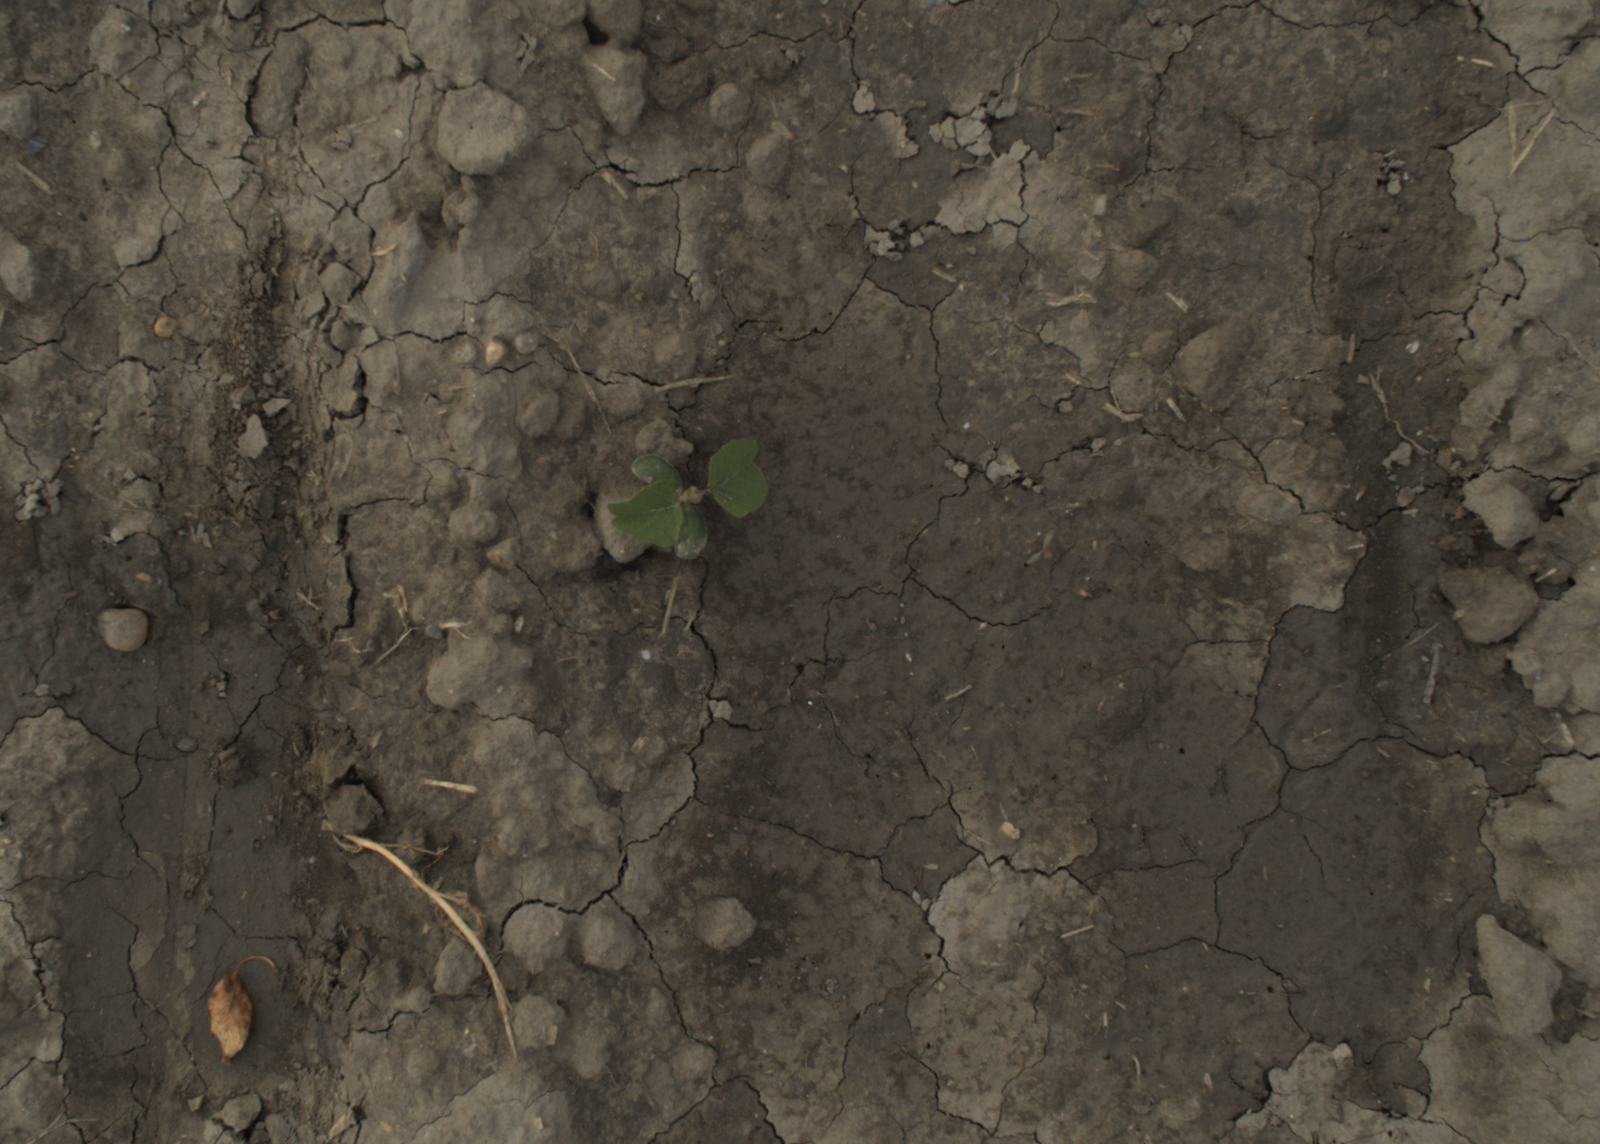
Capture date: 21.09.2021 10:55:17
Weather: mixed
Wind: light
Seeding date: 02.09.2021
Plant canopy height (mm): 962